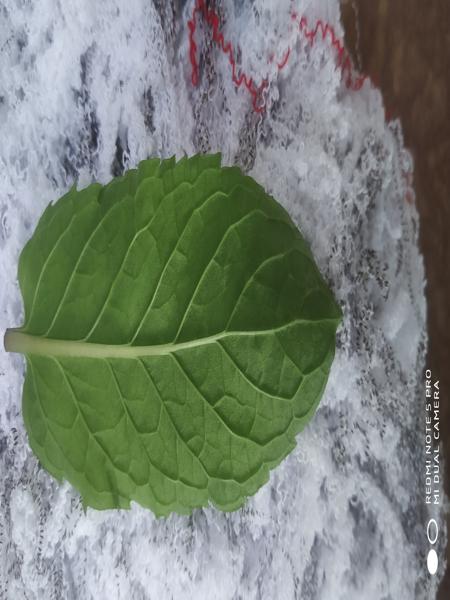
Plant: Mint